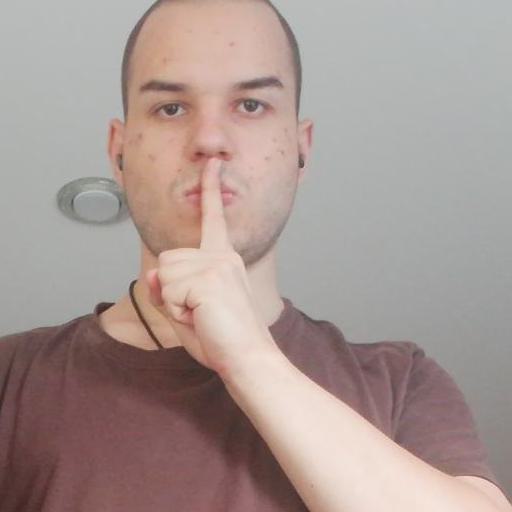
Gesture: mute